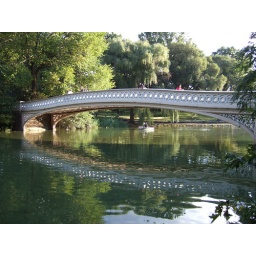
Central Park, bridge over the lake